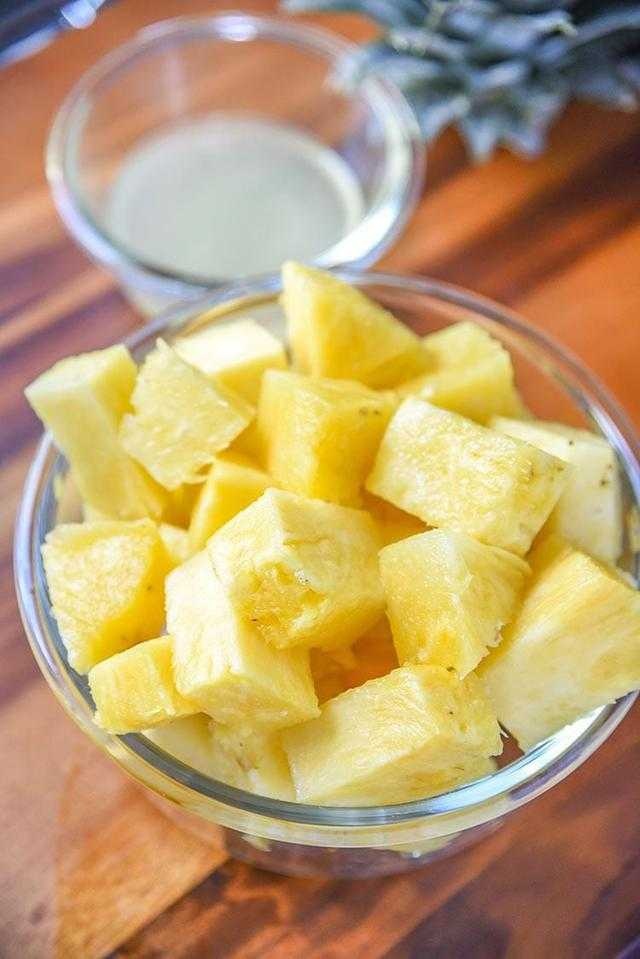
Label: Pineapple